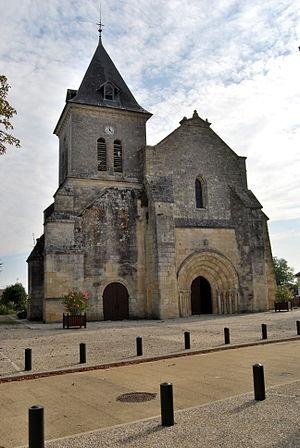
Église Saint-Pierre de Villegouge This building is indexed in the Base Mérimée, a database of architectural heritage maintained by the French Ministry of Culture,
L'église Saint-Pierre est une église catholique située sur la commune de Villegouge, dans le département de la Gironde, en France.
Villegouge est une commune du Sud-Ouest de la France, située dans le département de la Gironde.